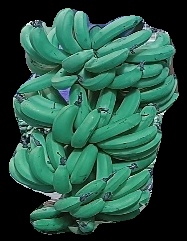
Variety: pachbale
Grade: grade3